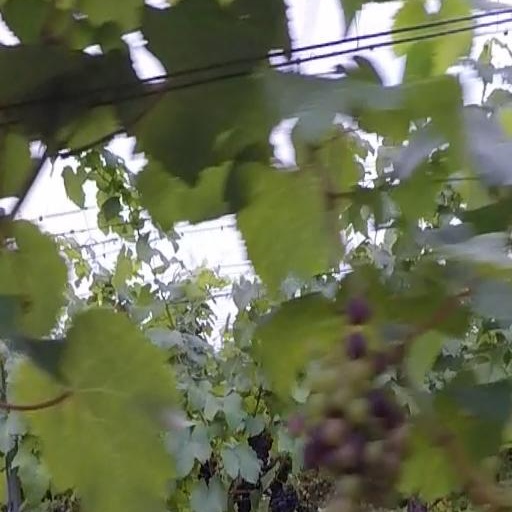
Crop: grape